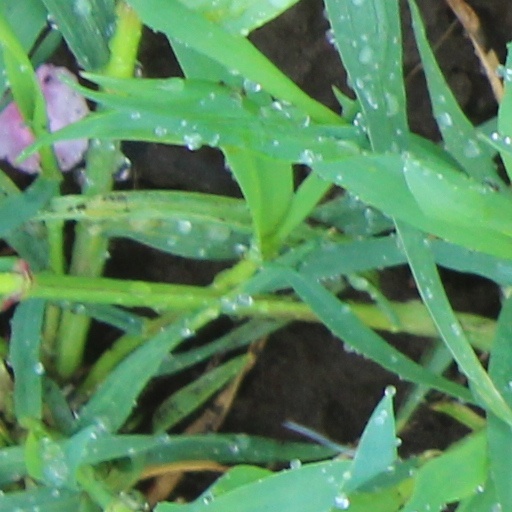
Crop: wheat